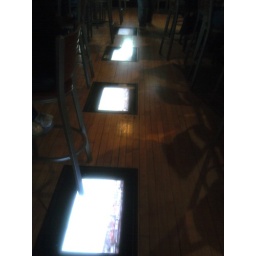
TV's in the floor at the sports bar